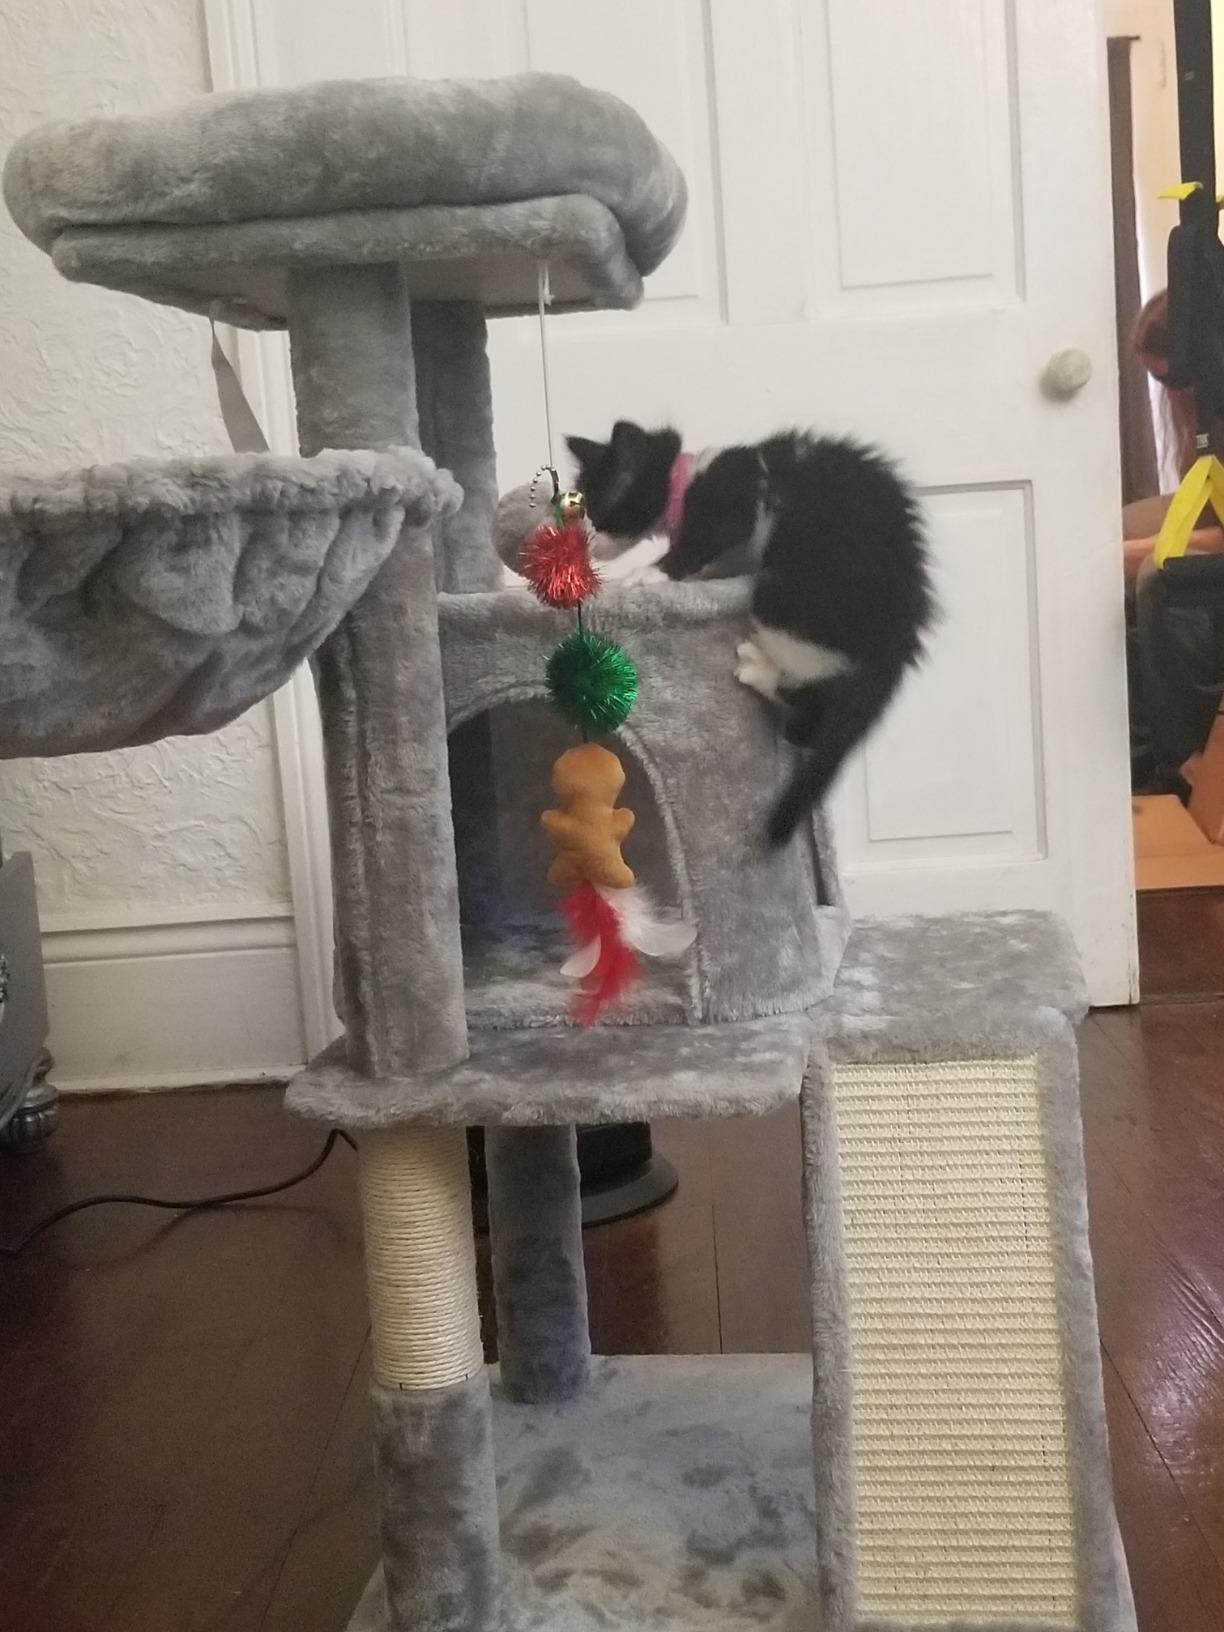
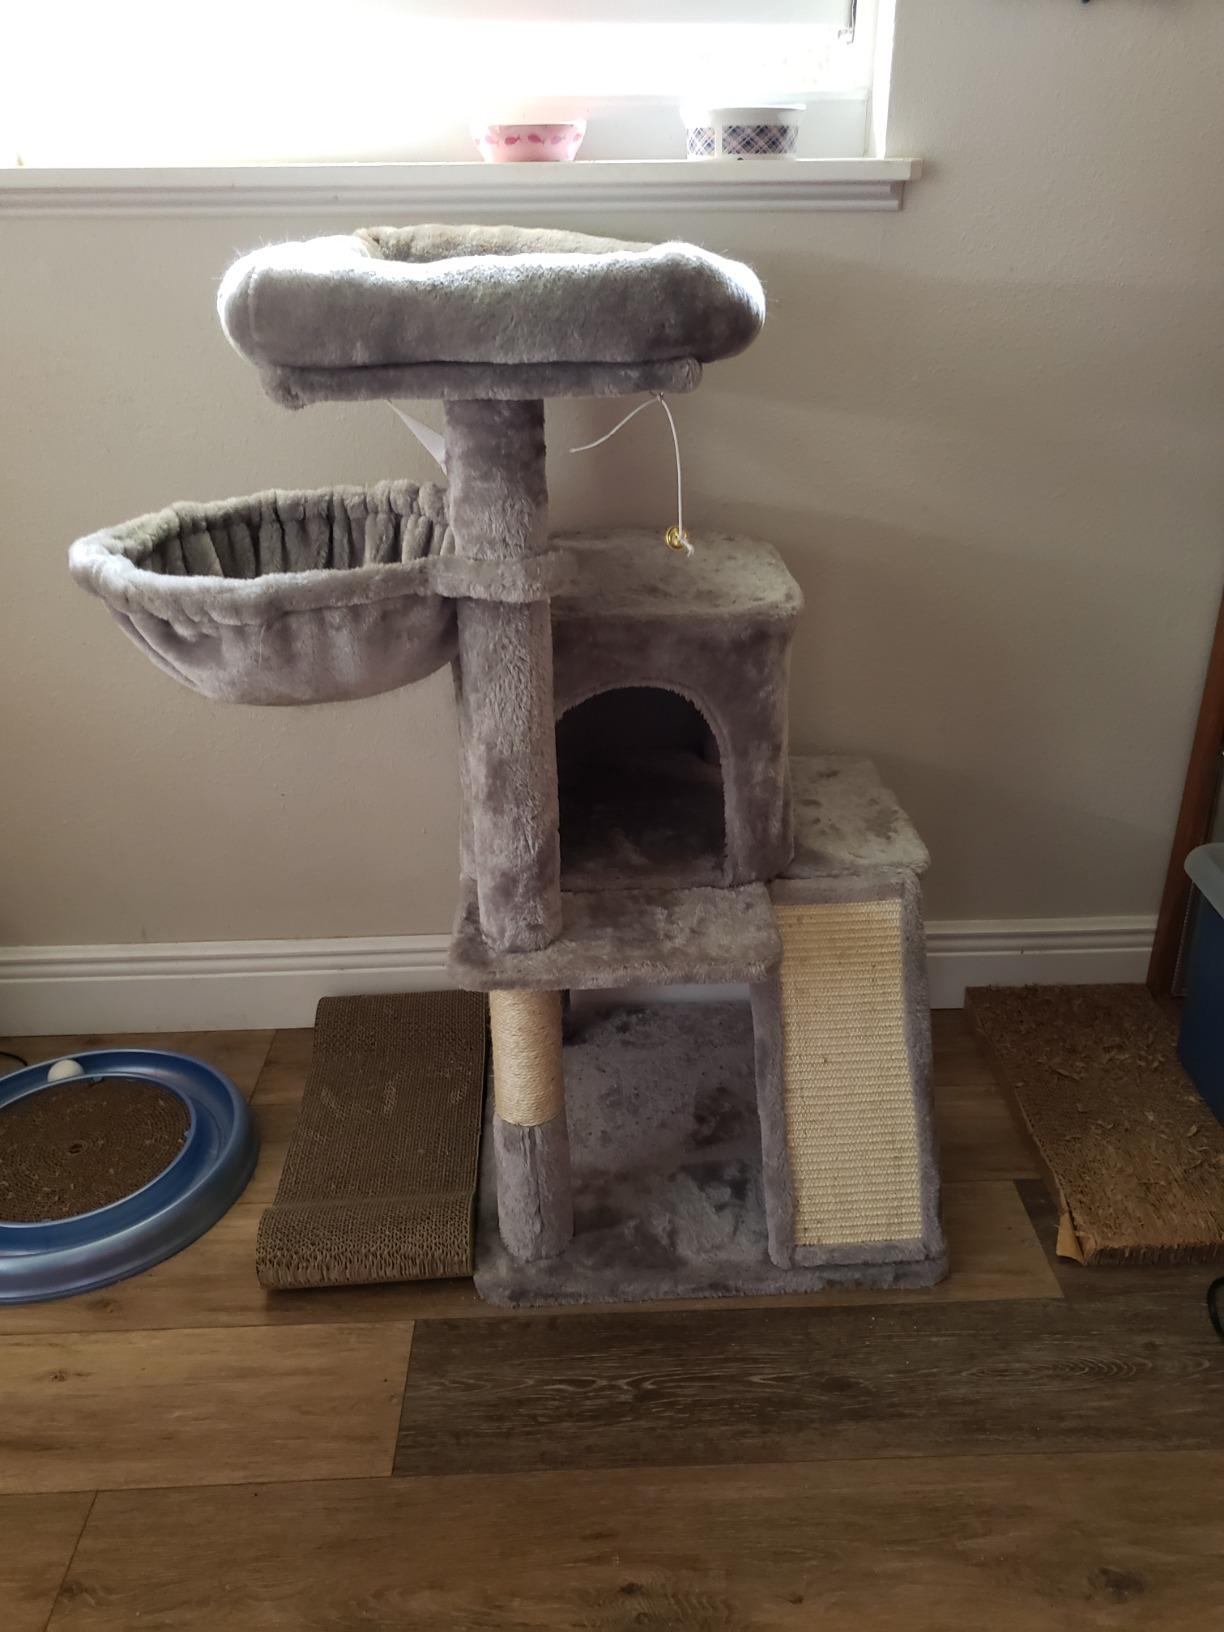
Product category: items_cat tree
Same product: yes